Franz Senn

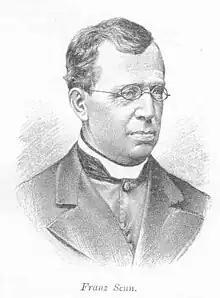

Franz Xaverius Senn (19 March 1831 – 31 January 1884) was an Austrian priest and mountaineer who was among the first to promote alpinism and foster the early development of mountaineering in Tyrol. His concern for the poverty of his parishioners led him to encourage tourism into the Stubaital and Ötztal valleys. Senn was a founding member of the Austrian and German alpine associations. The Franz Senn Hütte and the Sennkogel are named in his honour. Senn's passion for mountaineering led to his ascent of numerous 3,000-metre summits throughout the Ötztal Alps.